Czempiń

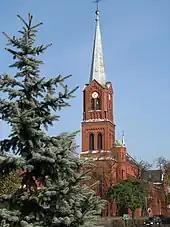
Saint Michael Archangel church

As part of the region of Greater Poland, i.e. the cradle of the Polish state, the area formed part of Poland since its establishment in the 10th century. Czempiń was granted town rights before 1399. It was a private town, administratively located in the Kościan County in the Poznań Voivodeship in the Greater Poland Province. The Szołdrski family erected a Baroque palace in Czempiń.